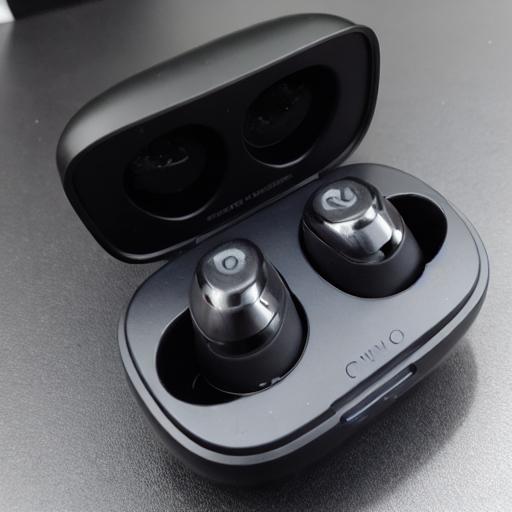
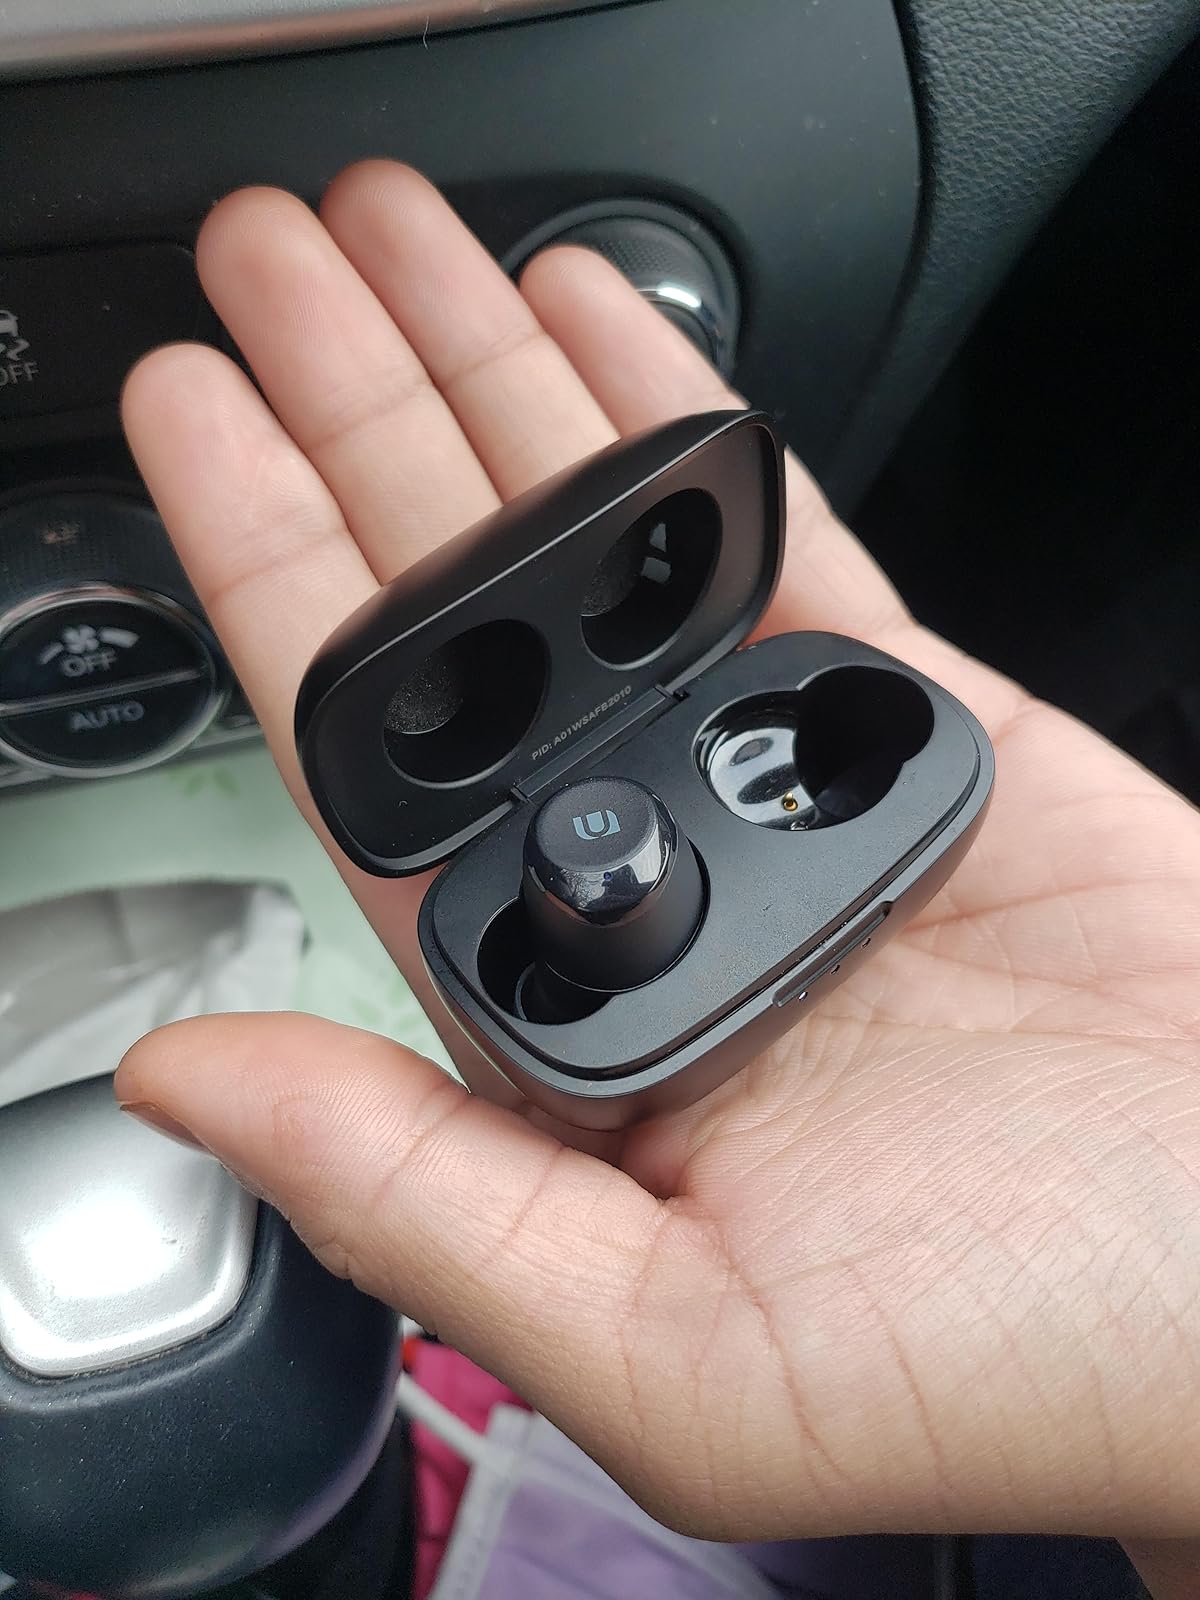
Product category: earbuds
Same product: no